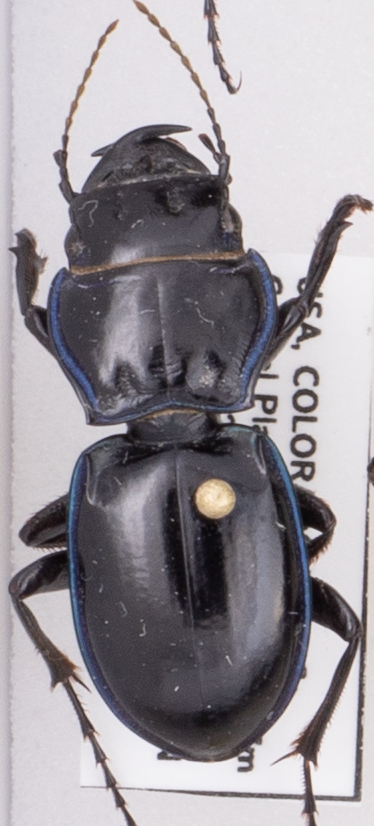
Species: Pasimachus elongatus
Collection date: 2021-08-18
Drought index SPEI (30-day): -1.69
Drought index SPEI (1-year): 0.17
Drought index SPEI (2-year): -0.54